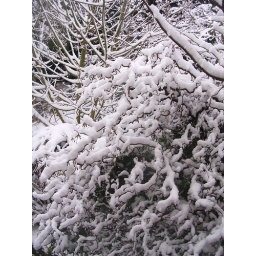
The January 11 snow flakes on the curly (witch) hazel tree outside our bedroom window in Tetbury.